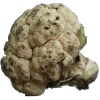
Label: cauliflower